Tim Bagley

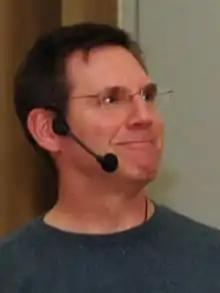
Bagley in 2010

Timothy Hugh Bagley (born August 17, 1957) is an American actor and comedian, who has appeared in numerous films and television programs. He had recurring roles on the TV series "Will & Grace", "Hope & Gloria", "Strip Mall", "According to Jim", "The King of Queens", "Monk", "Help Me Help You", "10 Items or Less", and "$#*! My Dad Says", and portrayed Richard Pratt on the Showtime series "Web Therapy". Previously, Bagley had a recurring role as Principal Toby Pearson on the American sitcom "Teachers", and as Peter in the Netflix series "Grace and Frankie".